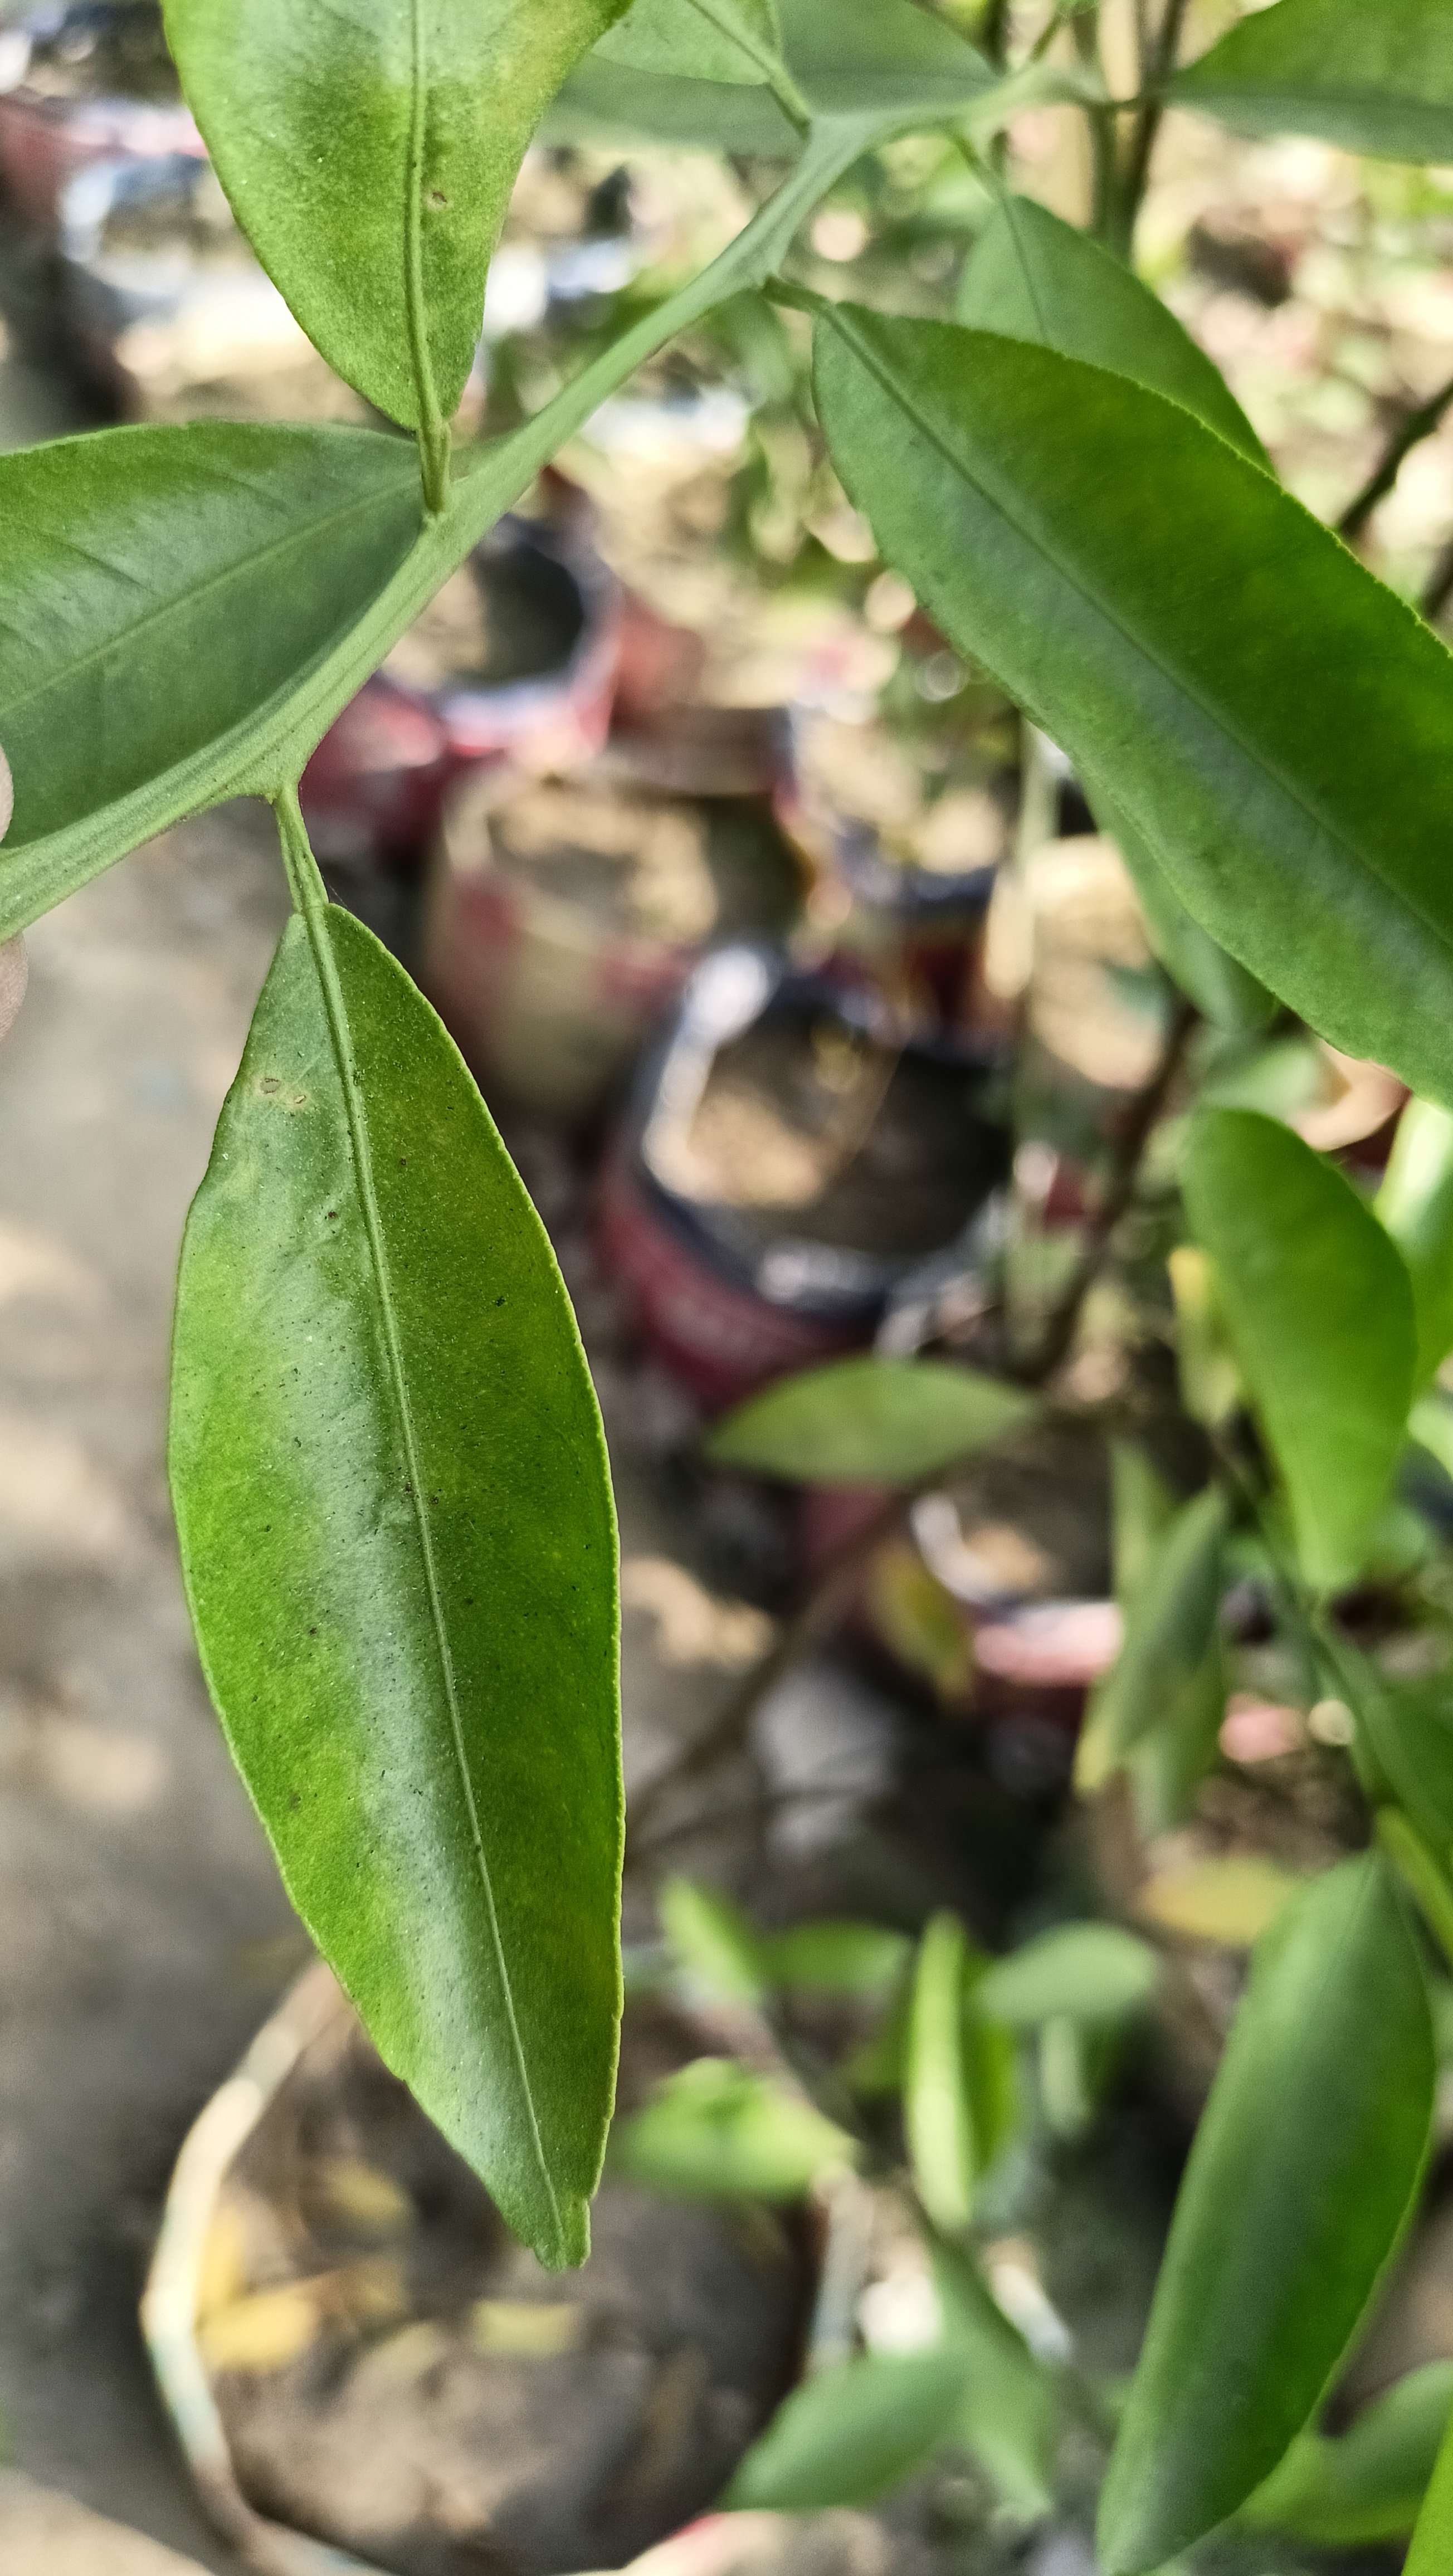
Mandarin leaf variety: Mandaring